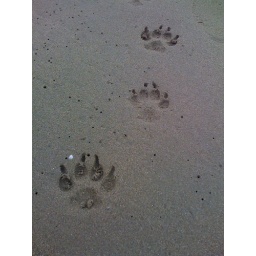
Annie's prints in the sand at Cayucos beach